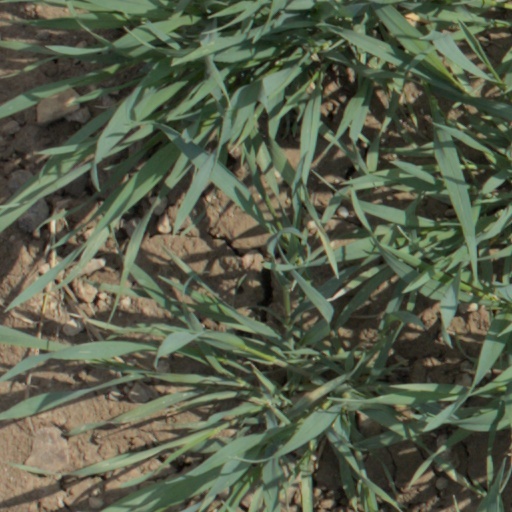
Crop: wheat